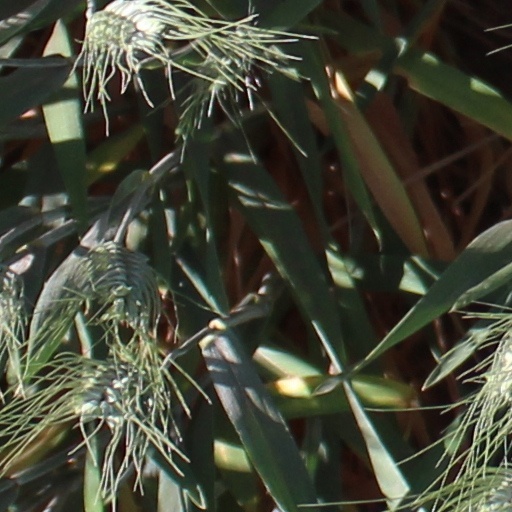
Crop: wheat